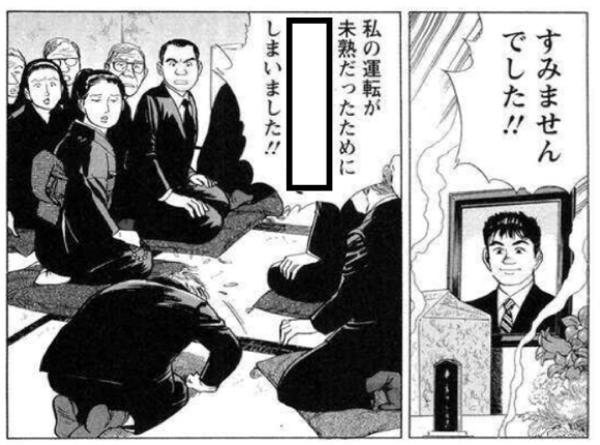
回答: 葬式に遅刻して